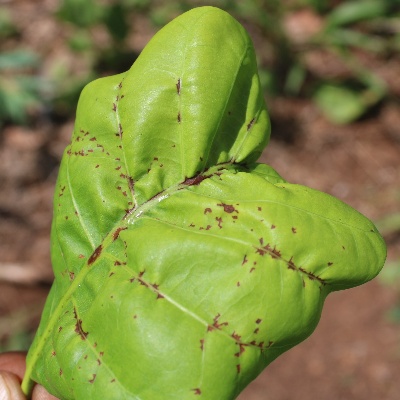
Crop: Cashew
Condition: anthracnose